Public school (United Kingdom)

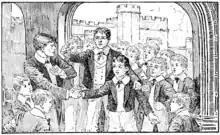
Illustration from "Tom Brown's School Days" (6th edition of 1911)

Postwar social change has, however, gradually been reflected across Britain's educational system, while at the same time fears of problems with state education have pushed some parents, who can afford the fees or whose pupils qualify for bursaries or scholarships, towards public schools and other schools in the independent sector. By 2009 typical fees were up to £30,000 per annum for boarders. As of 2019, 20 Prime Ministers attended Eton, seven Harrow, and six Westminster. From 2019 to 2022, two Prime Ministers Boris Johnson (Eton) and Rishi Sunak (Winchester) were educated at Clarendon public schools.